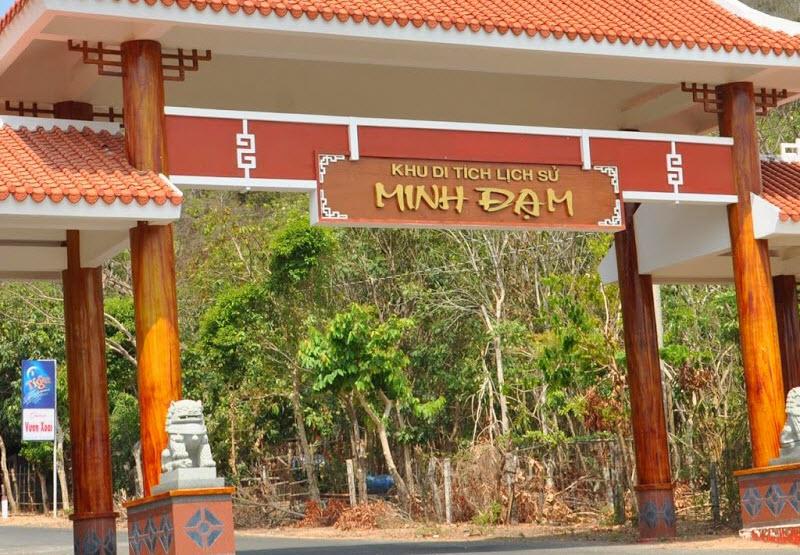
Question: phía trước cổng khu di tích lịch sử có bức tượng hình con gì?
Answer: phía trước cổng khu di tích lịch sử có bức tượng hình con sư tử